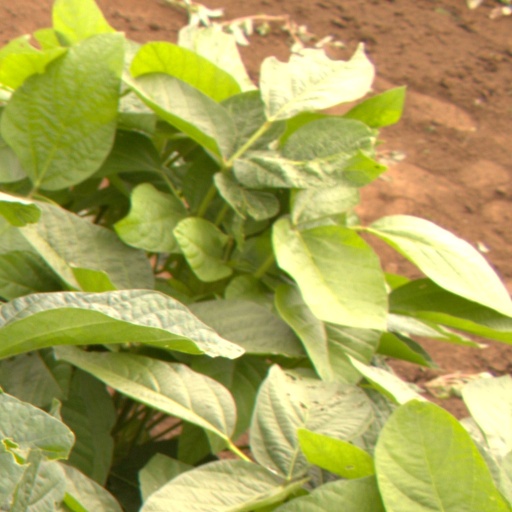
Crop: soybean